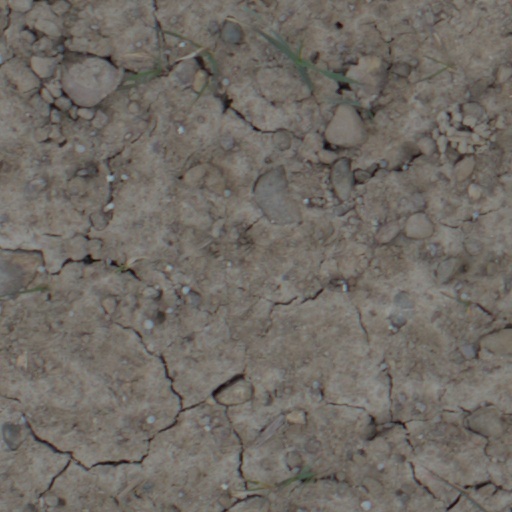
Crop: wheat